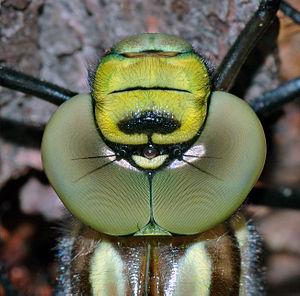
Gros plan sur la tête d'une aeschne bleue (Aeshna cyanea) mâle. Svenska: Närbild av huvudet på en hane av arten blågrön mosaikslända (Aeshna cyanea). Português: Imagem em detalhe da cabeça de um macho da libélula Aeshna Cyanea. Notar as unidades dos olhos compostos. Русский: Показанная крупным планом голова самца стрекозы вида коромысла синего (Aeshna cyanea). Camera data Camera Nikon D70 Lens Tamron SP AF 90mm/2.8 Di Macro 1:1 Focal length 90 mm Aperture f/32 Exposure time 1/60 s Sensivity ISO 200 Brezhoneg: Penn un nadoz-aer (Aeshna cyanea) Español: Cabeza de una hembra de libélula Aeshna cyanea Gaeilge: Ceann smaragaide (Aeshna cyanea) Galego: Cabeza do Libeliña (Aeshna cyanea) Magyar: Egy nőstény szitakötő (kék acsa - Aeshna cyanea) portréja. Italiano: La testa di una libellula femmina della specie Aeshna cyanea 日本語: 雌のトンボの頭部 (Aeshna cyanea) Norsk nynorsk: Hovudet på ein blågrøn augestikkar (Aeshna cyanea). Polski: Głowa ważki - żagnicy sinej (Aeshna cyanea)"
Cette page a pour objet de présenter un arbre phylogénétique des Odonatoptera, c'est-à-dire un cladogramme mettant en lumière les relations de parenté existant entre leurs différents groupes, telles que les dernières analyses reconnues les proposent. Ce n'est qu'une possibilité, et les principaux débats qui subsistent au sein de la communauté scientifique sont brièvement présentés ci-dessous, avant la bibliographie.
Un œil composé, ou œil à facettes, est constitué d'un ensemble de récepteurs sensibles à la lumière qui sont appelés des ommatidies. Il s'agit en général d'un attribut des arthropodes. Chez les crustacés, l'œil composé peut être pédonculé alors que celui des insectes ne l'est jamais.
Cette page a pour objet de présenter un arbre phylogénétique des Insecta, c'est-à-dire un cladogramme mettant en lumière les relations de parenté existant entre leurs différents groupes, telles que les dernières analyses reconnues les proposent. Ce n'est qu'une possibilité, et les principaux débats qui subsistent au sein de la communauté scientifique sont brièvement présentés ci-dessous, avant la bibliographie.